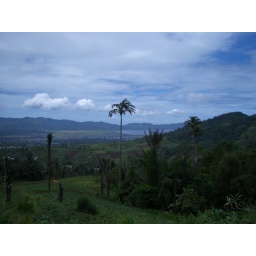
Fresh water lake near the Manado.